Julian Lenz

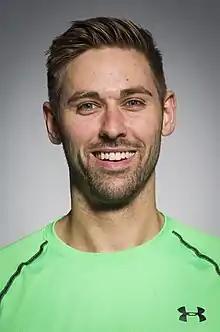
Lenz in 2018

Julian Lenz (born 17 February 1993 in Giessen) is a German tennis player. He has an ATP career high singles ranking of world No. 227, achieved in January 2020. In doubles, he reached his career-high ranking of No. 162 in June 2021.